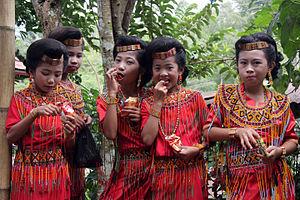
Fillettes Toraja parées pour accueillir les invités d'un mariage dans l'ile de Sulawesy
Les Toraja sont un groupe ethnique indonésien qui habite principalement les régions montagneuses du nord de la province de Sulawesi du Sud. Leur population s'élève à 650 000 personnes, dont 450 000 vivent toujours dans le kabupaten de Tana Toraja. La plus grande partie de la population est chrétienne, le reste étant musulmans ou adepte de la religion traditionnelle appelée aluk. Le gouvernement indonésien a reconnu ces croyances animistes sous le nom de Aluk To Dolo, « la voie des Anciens ».
L’Indonésie, en forme longue la république d'Indonésie est un pays transcontinental principalement situé en Asie du Sud-Est. Avec, comptabilisées à ce jour, 13 466 îles, dont 922 habitées, il s'agit du plus grand archipel au monde. Avec une population estimée à 265 millions de personnes, c'est le quatrième pays le plus peuplé au monde et le premier pays à majorité musulmane pour le nombre de croyants. L'Indonésie est une république dont la capitale est Jakarta, et qui doit être transférée dans une nouvelle ville sur l'île de Bornéo à partir de 2024.